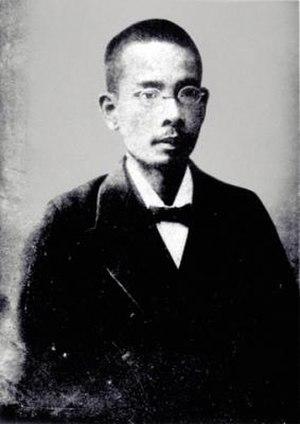
Jahana Noboru, né le 16 novembre 1865 à Okinawa et décédé à l'âge de 42 ans le 26 octobre 1908, est un fonctionnaire japonais de la préfecture d'Okinawa surtout connu pour avoir milité pour les droits civiques des Okinawais en relation avec le mouvement pour la liberté et les droits du peuple.